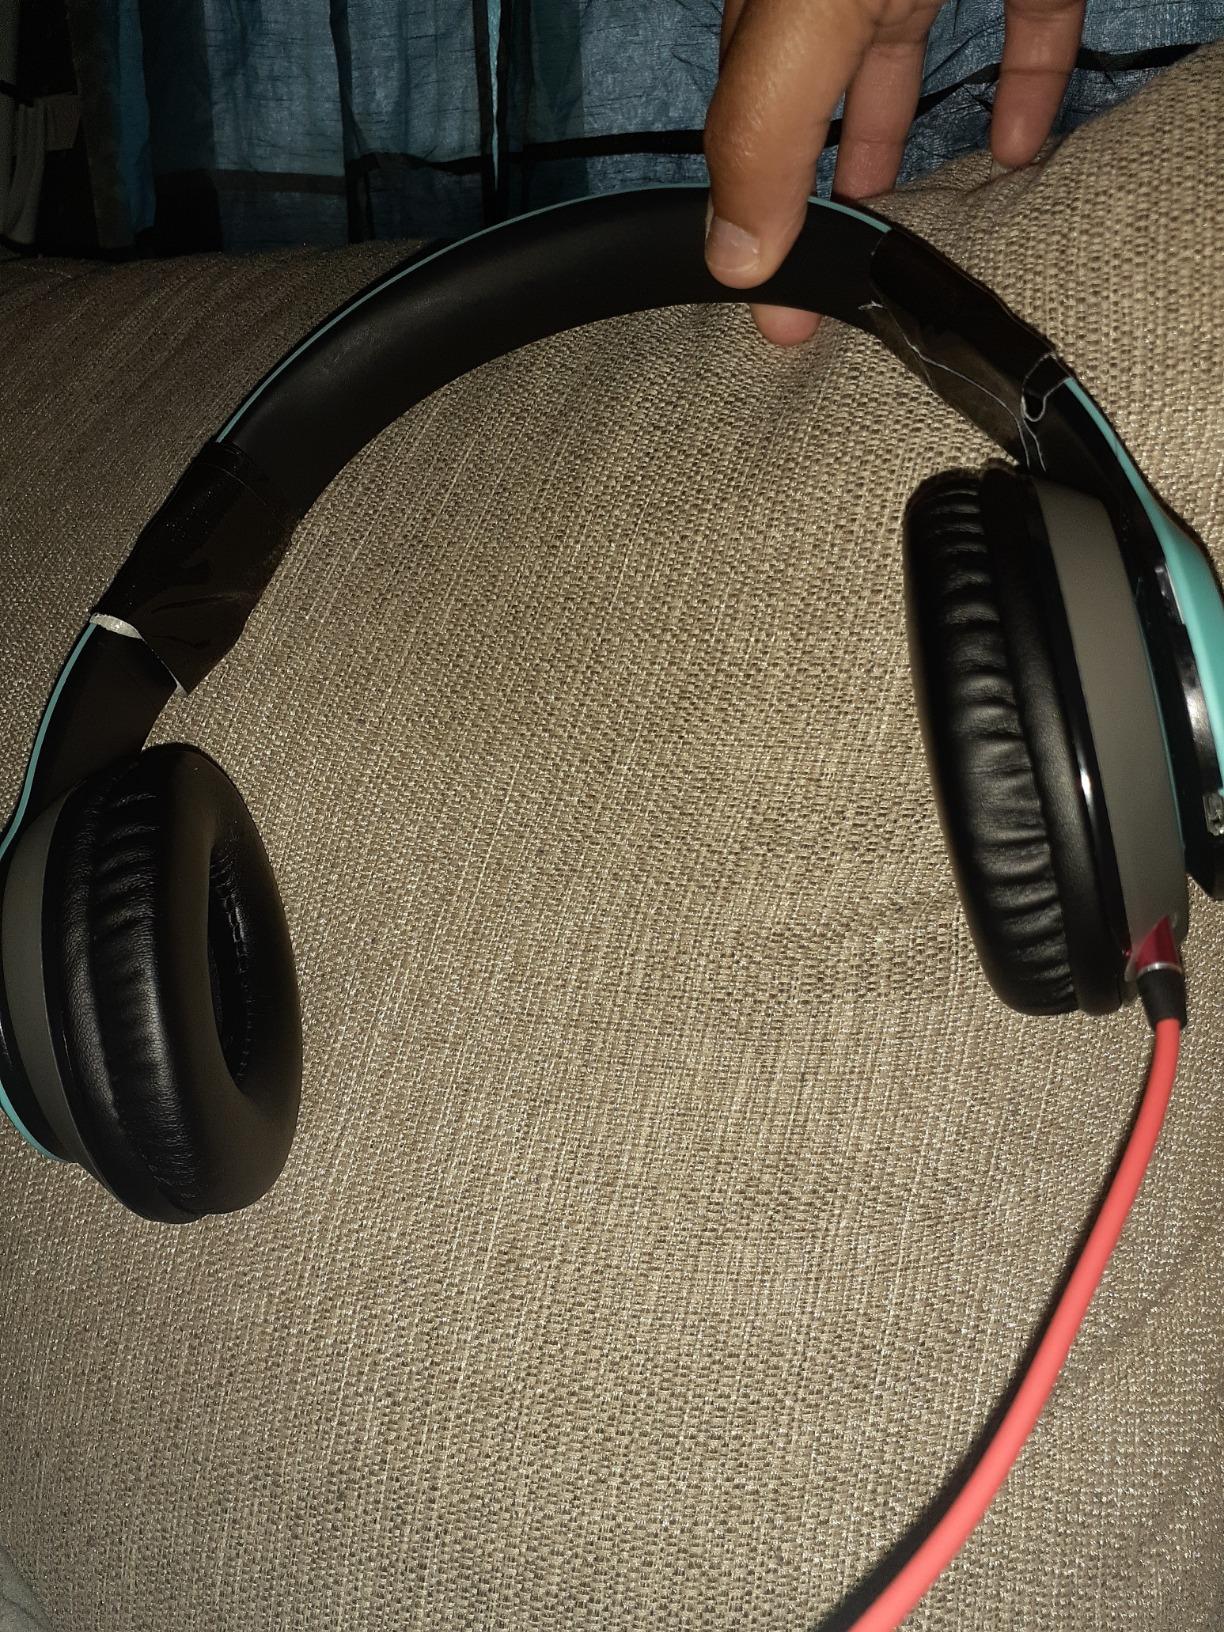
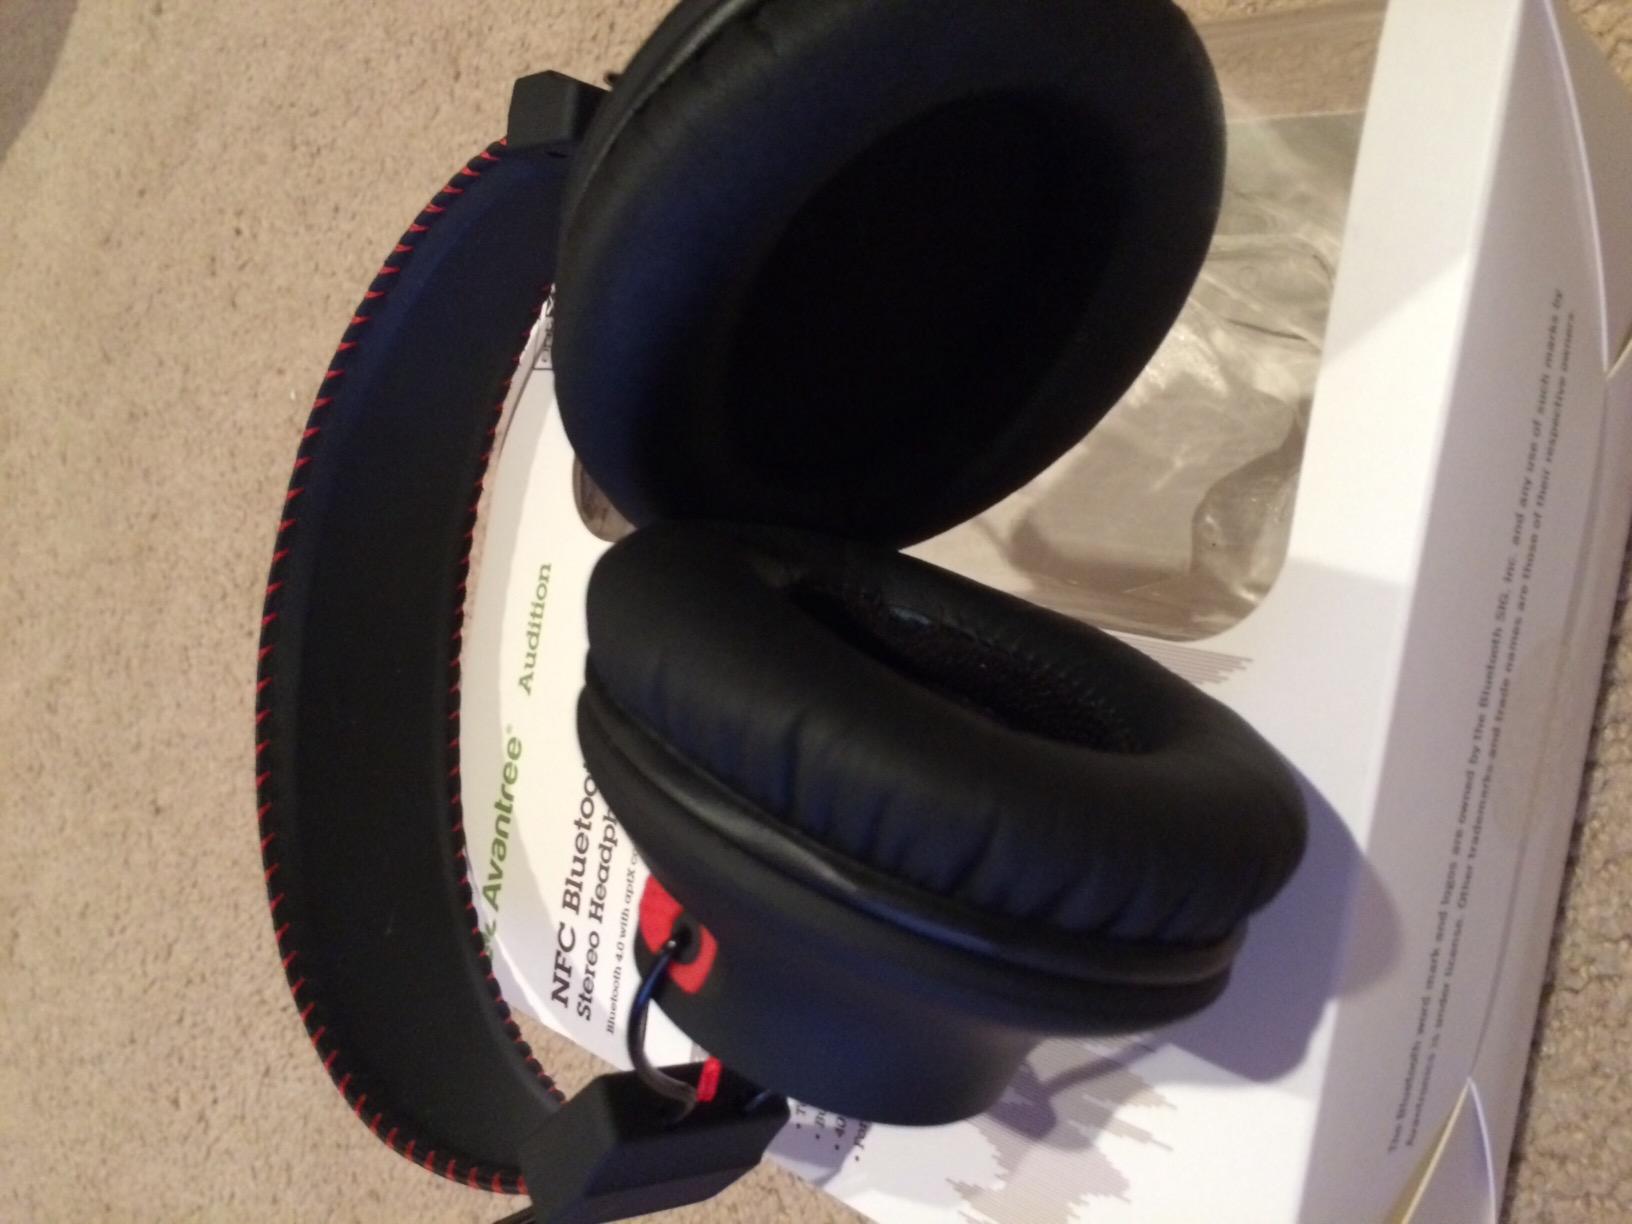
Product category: headphones
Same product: no